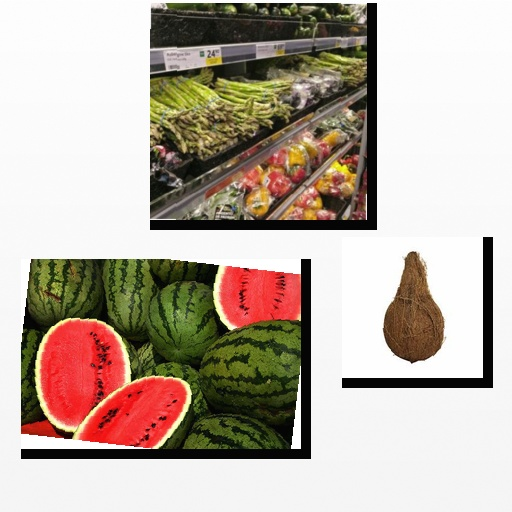
Food items: asparagus, watermelon, coconut